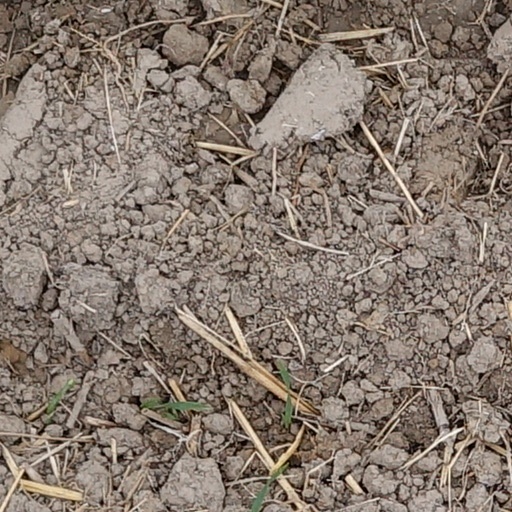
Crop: wheat